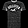
Label: T - shirt / top